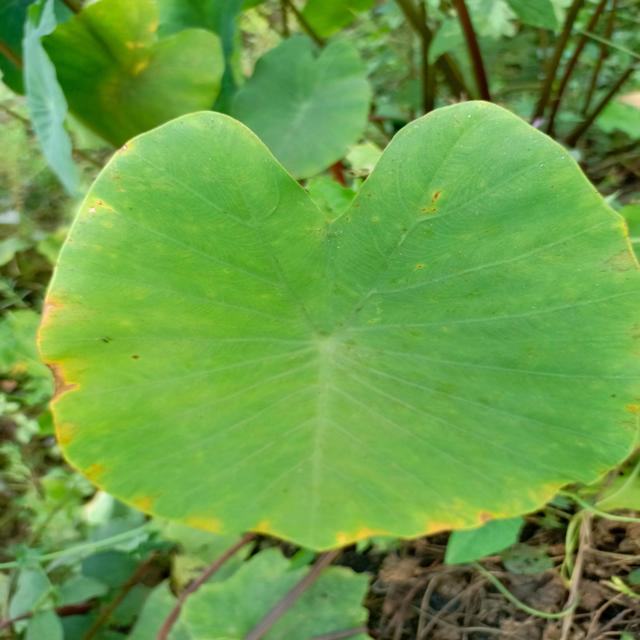
Label: Mid_Blight